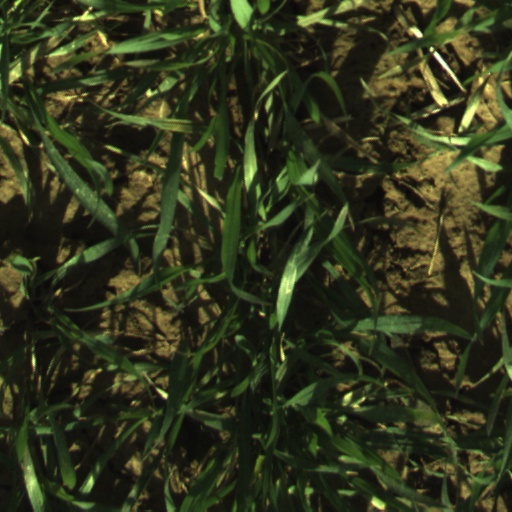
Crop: wheat